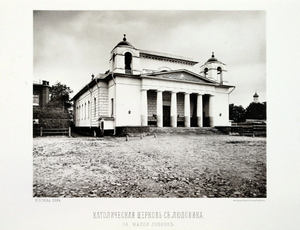
Camilla Nikolaïevna Krouchelnitskaïa, née en 1892 à Baranovitchi et morte fusillée le 27 octobre 1937 en Carélie, est une dissidente catholique soviétique, victime de la répression stalinienne.
Boleslas Bernardovitch Sloskans, est un évêque catholique d'origine lettonne, né le 31 août 1893 au hameau de Tiltagals dans le Gouvernement de Vitebsk de l'Empire russe et mort à Louvain le 18 avril 1981. Victime des persécutions antireligieuses de l'Union soviétique puis de l'Allemagne nazie, il est reconnu vénérable par l'Église catholique.
Alexander Frison est un évêque et martyr catholique.